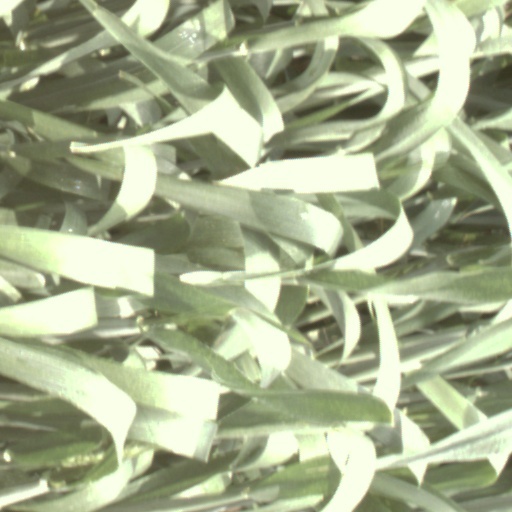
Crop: wheat